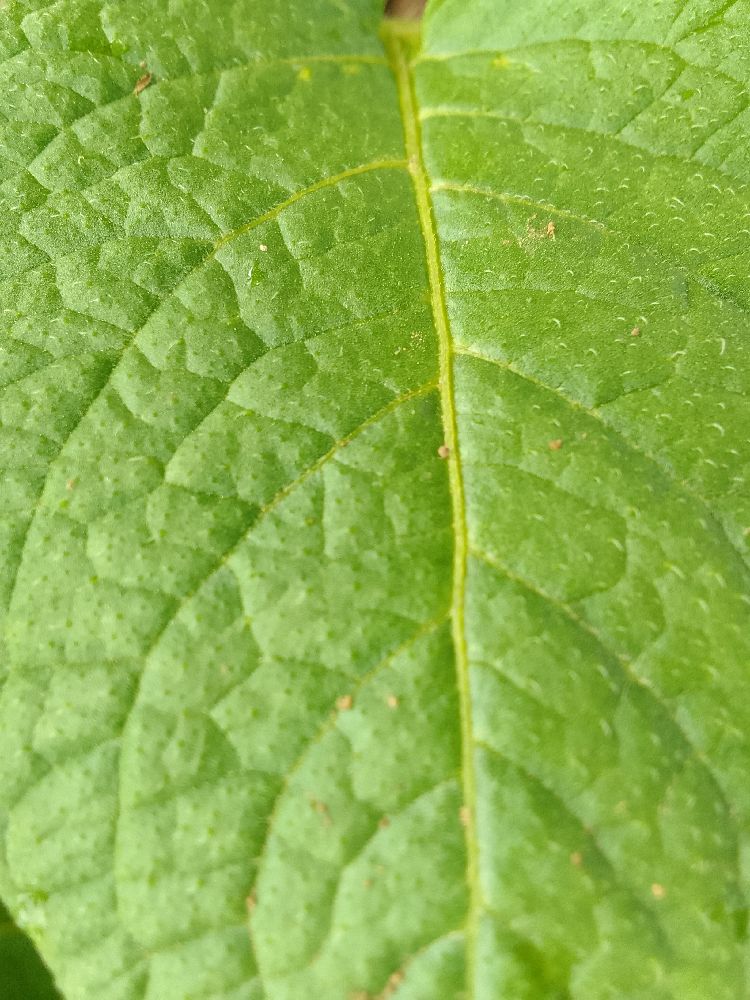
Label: Healthy